San Diego Padres minor league players

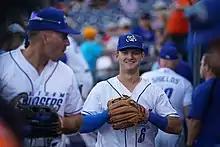
Dungan with the Omaha Storm Chasers in 2022

The San Diego Padres are an American professional baseball team based in San Diego. The Padres compete in Major League Baseball (MLB) as a member club of the National League (NL) West Division. Below are select minor league players of the Padres organization and the rosters of their minor league affiliates: